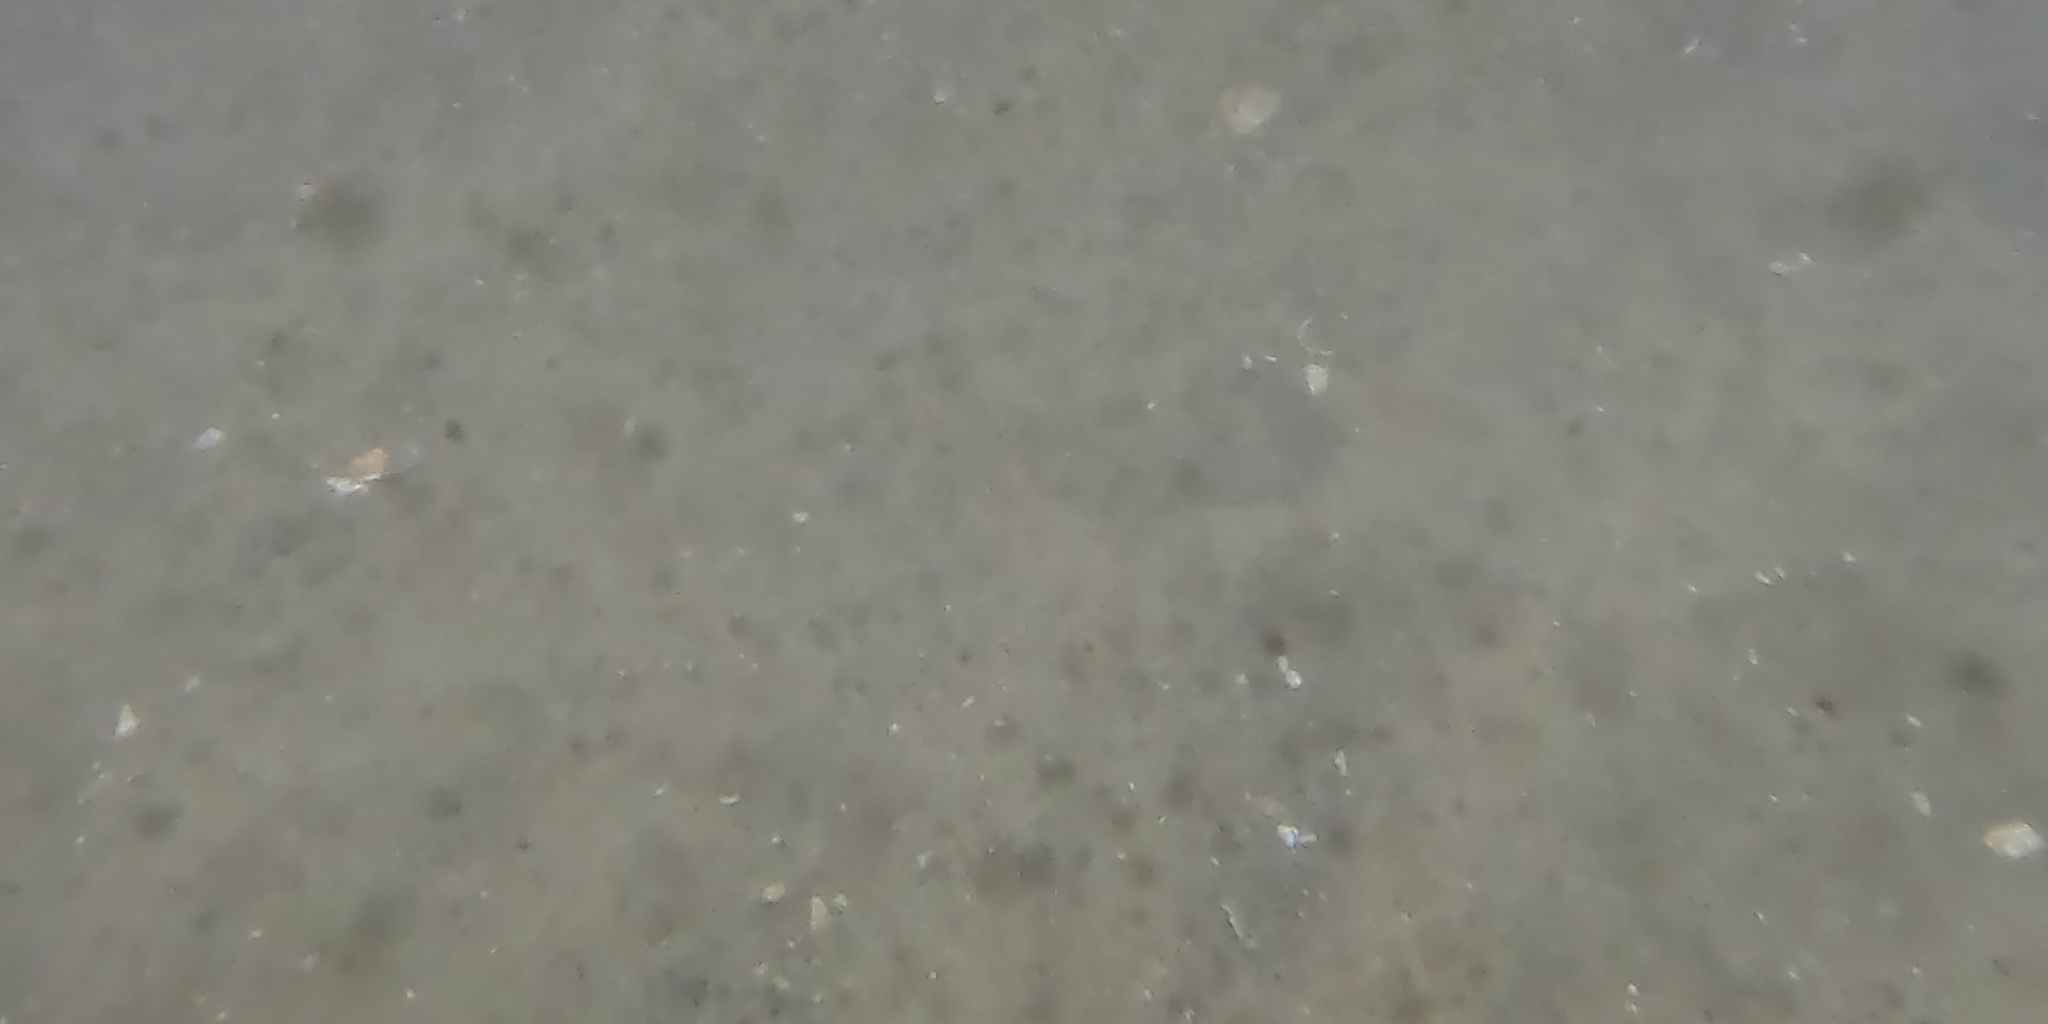
Seabed habitat: sand